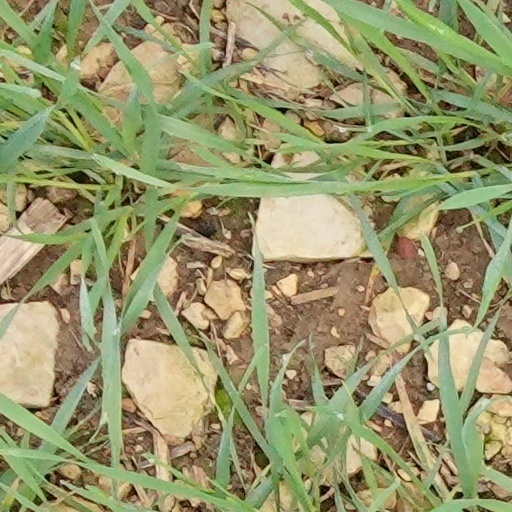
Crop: wheat